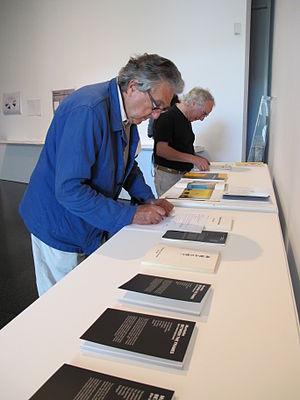
Antoni Muntadas, né en 1942 à Barcelone est un artiste multimédia, parfois également désigné sous le nom d'Antonio Muntadas ou, simplement, de Muntadas.
Le Prix national des arts plastiques est un prix artistique qui est décerné chaque année depuis 1980 par le ministère espagnol de la culture. Il récompense l'œuvre d'un plasticien qui, par sa création artistique, a contribué à enrichir le patrimoine culturel espagnol. Le prix est doté de 30 000 euros.